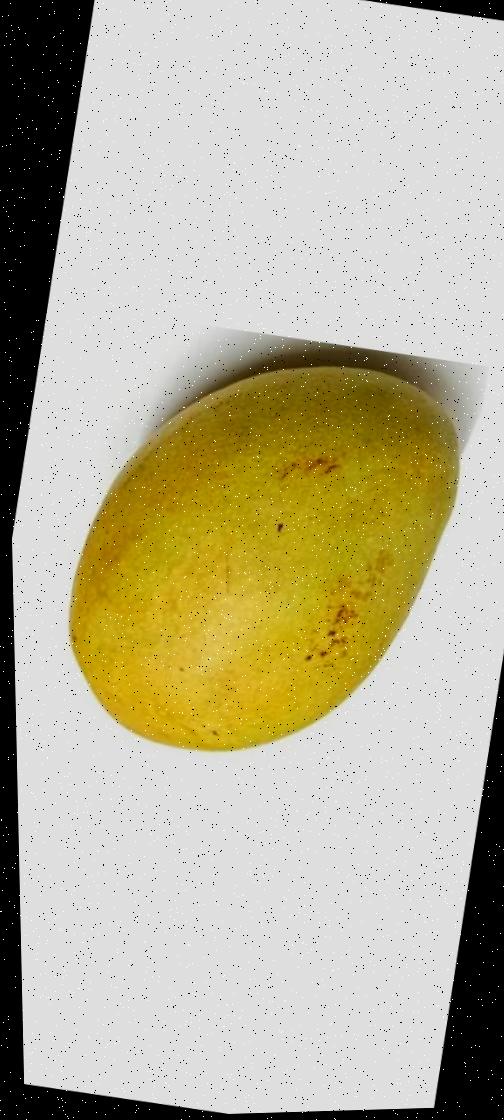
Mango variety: Bari-11